Cassandra

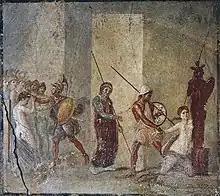
Menelaus captures Helen in Troy, Ajax the Lesser drags Cassandra from Palladium before eyes of Priam, Roman mural from the Casa del Menandro, Pompeii

Before the fall of Troy took place, Cassandra foresaw that if Paris went to Sparta and brought Helen back as his wife, the arrival of Helen would spark the downfall and destruction of Troy during the Trojan War. Despite the prophecy and ignoring Cassandra's warning, Paris still went to Sparta and returned with Helen. While the people of Troy rejoiced, Cassandra, angry with Helen's arrival, furiously snatched away Helen's golden veil and tore at her hair.